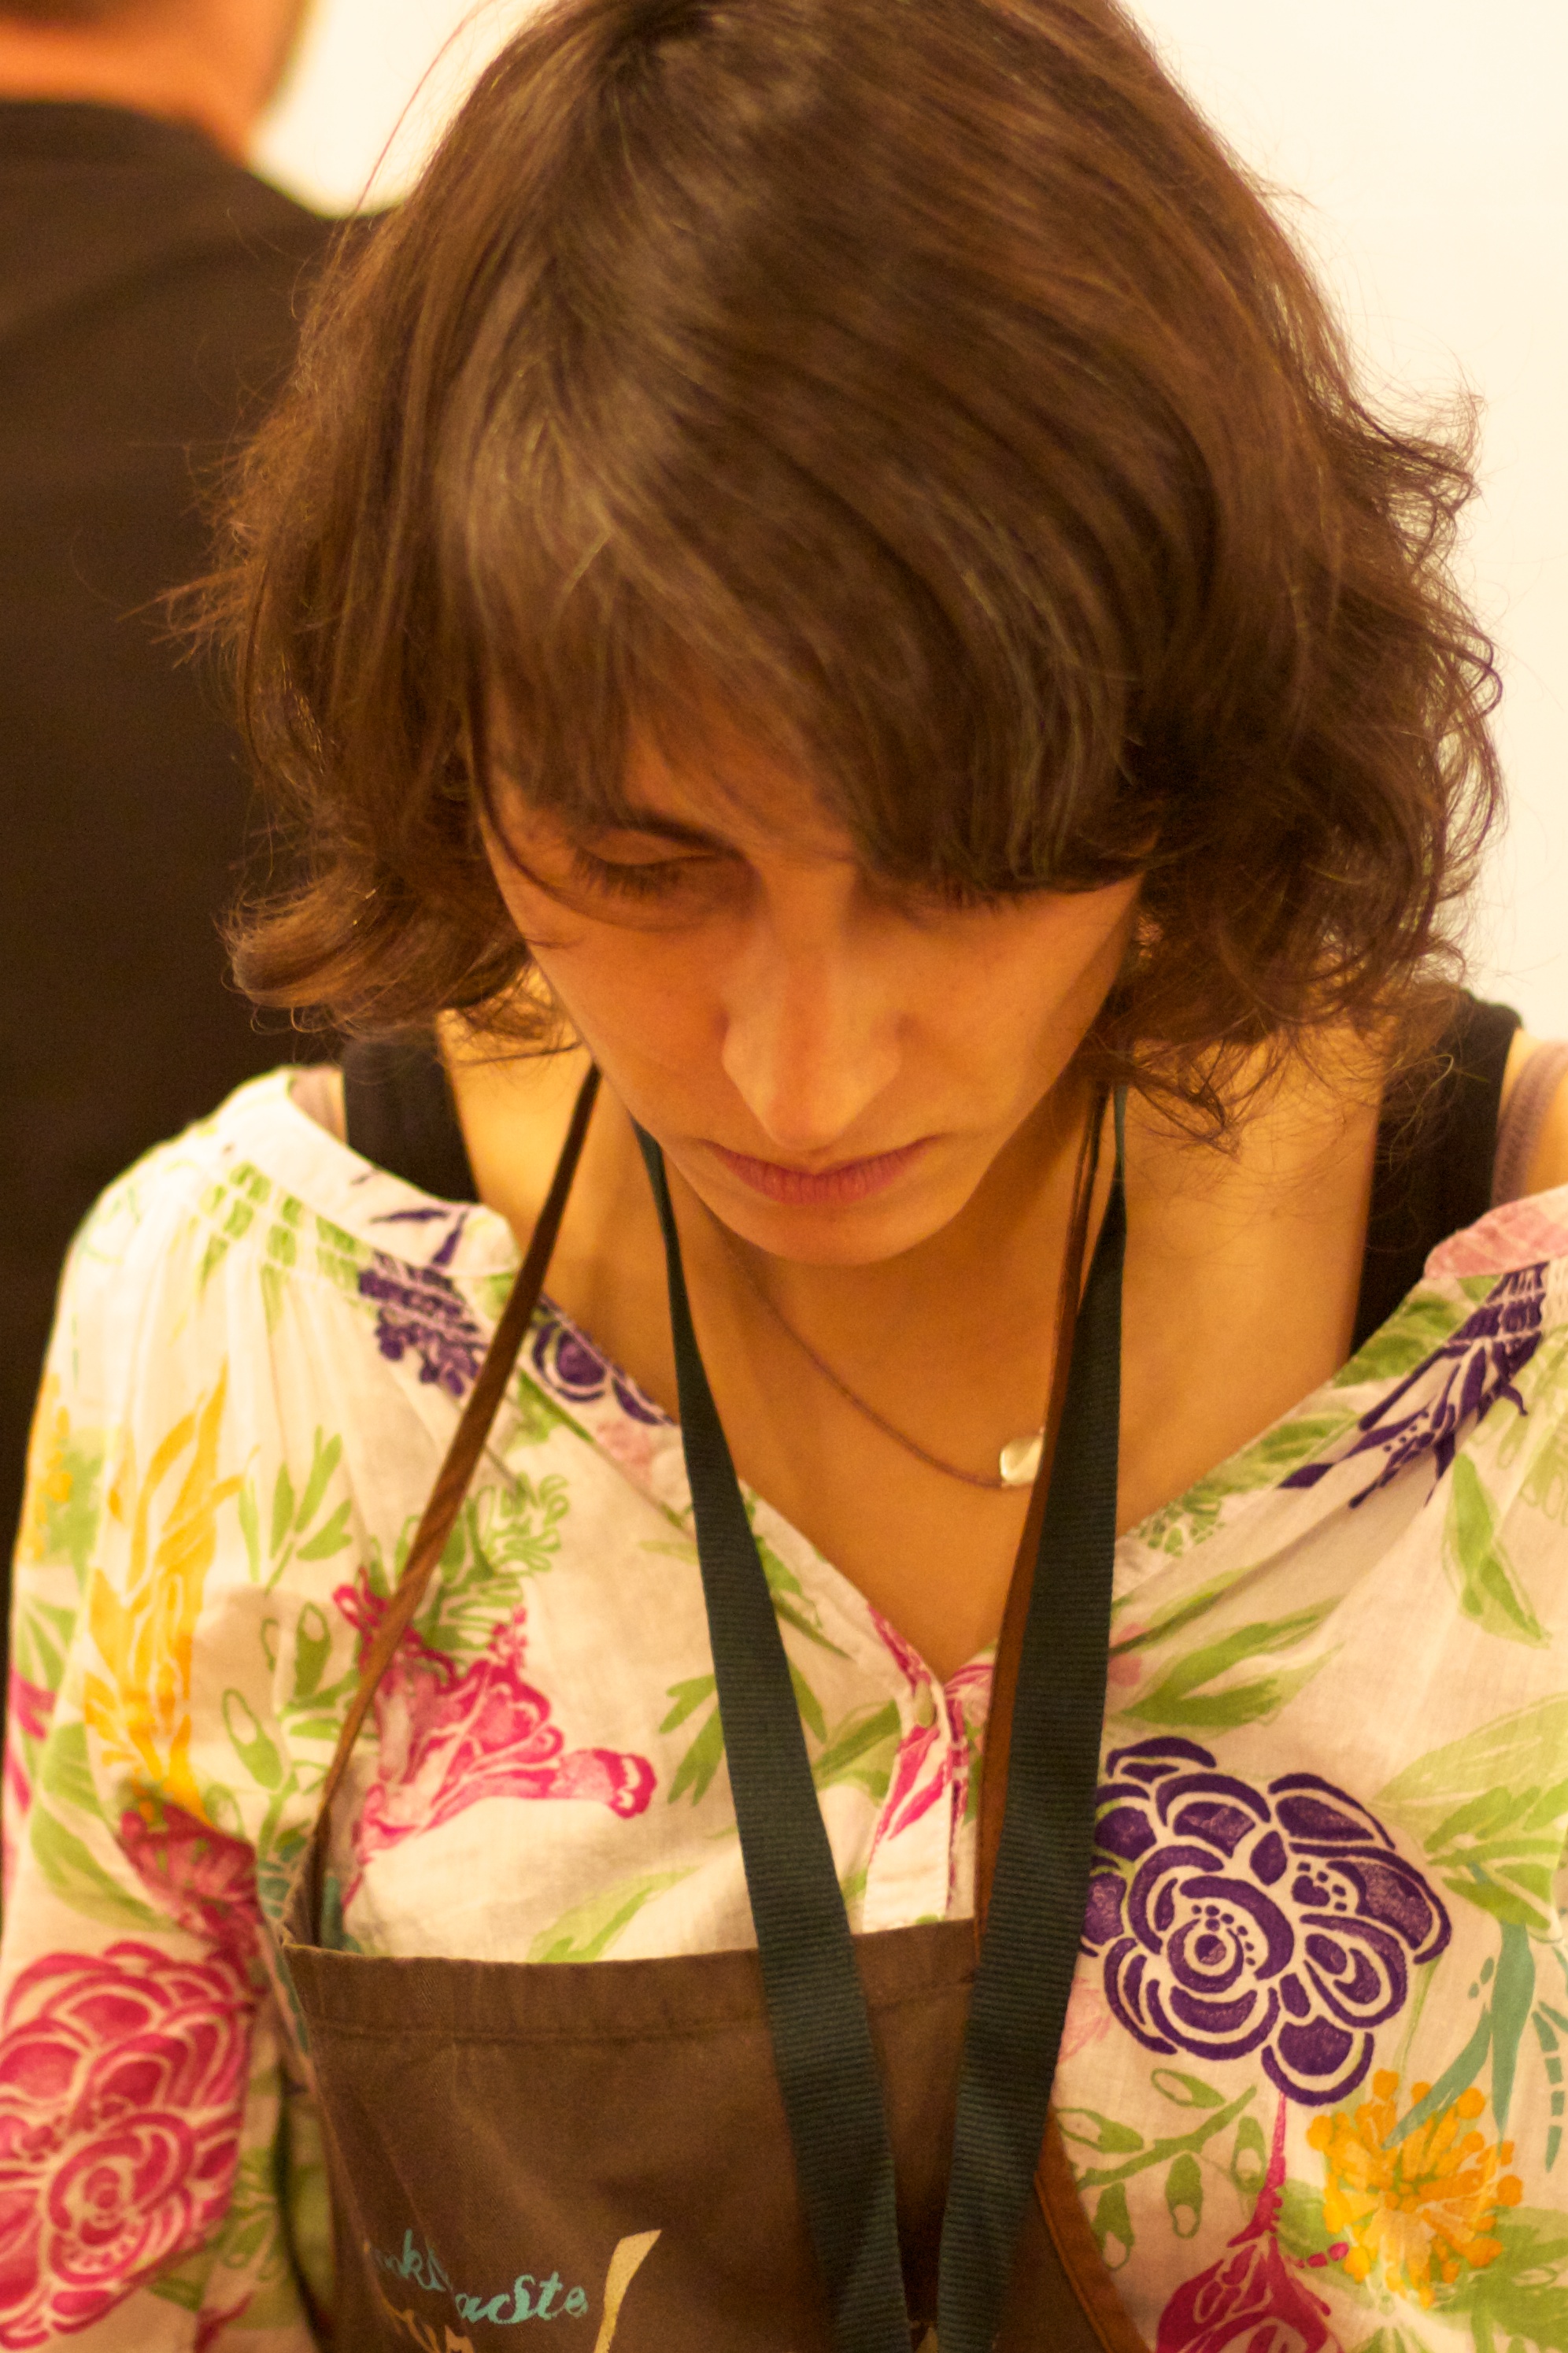
person, girl, woman, hair, model, spring, color, clothing, lady, hairstyle, long hair, eye, skin, beauty, costume, oet10, photo shoot, brown hair